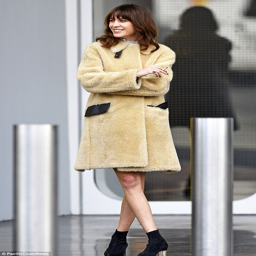
wrapped up warm : model was seen leaving dressed in a snug wool coat